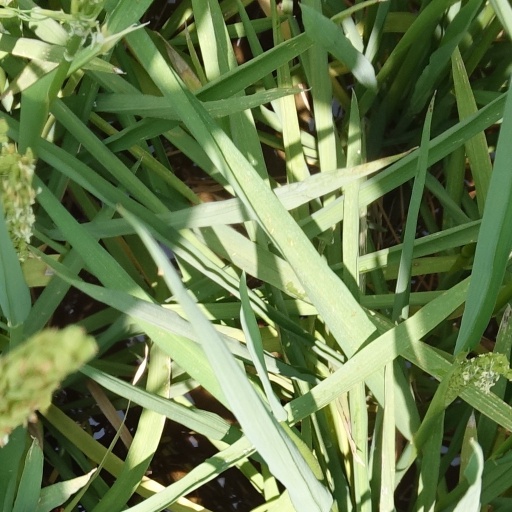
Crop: rice